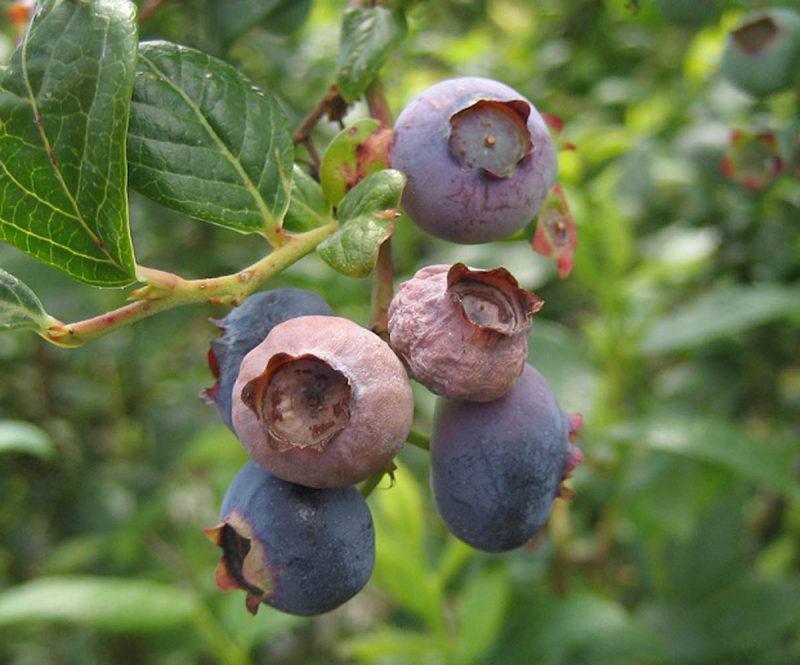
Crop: blueberry
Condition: mummy_berry